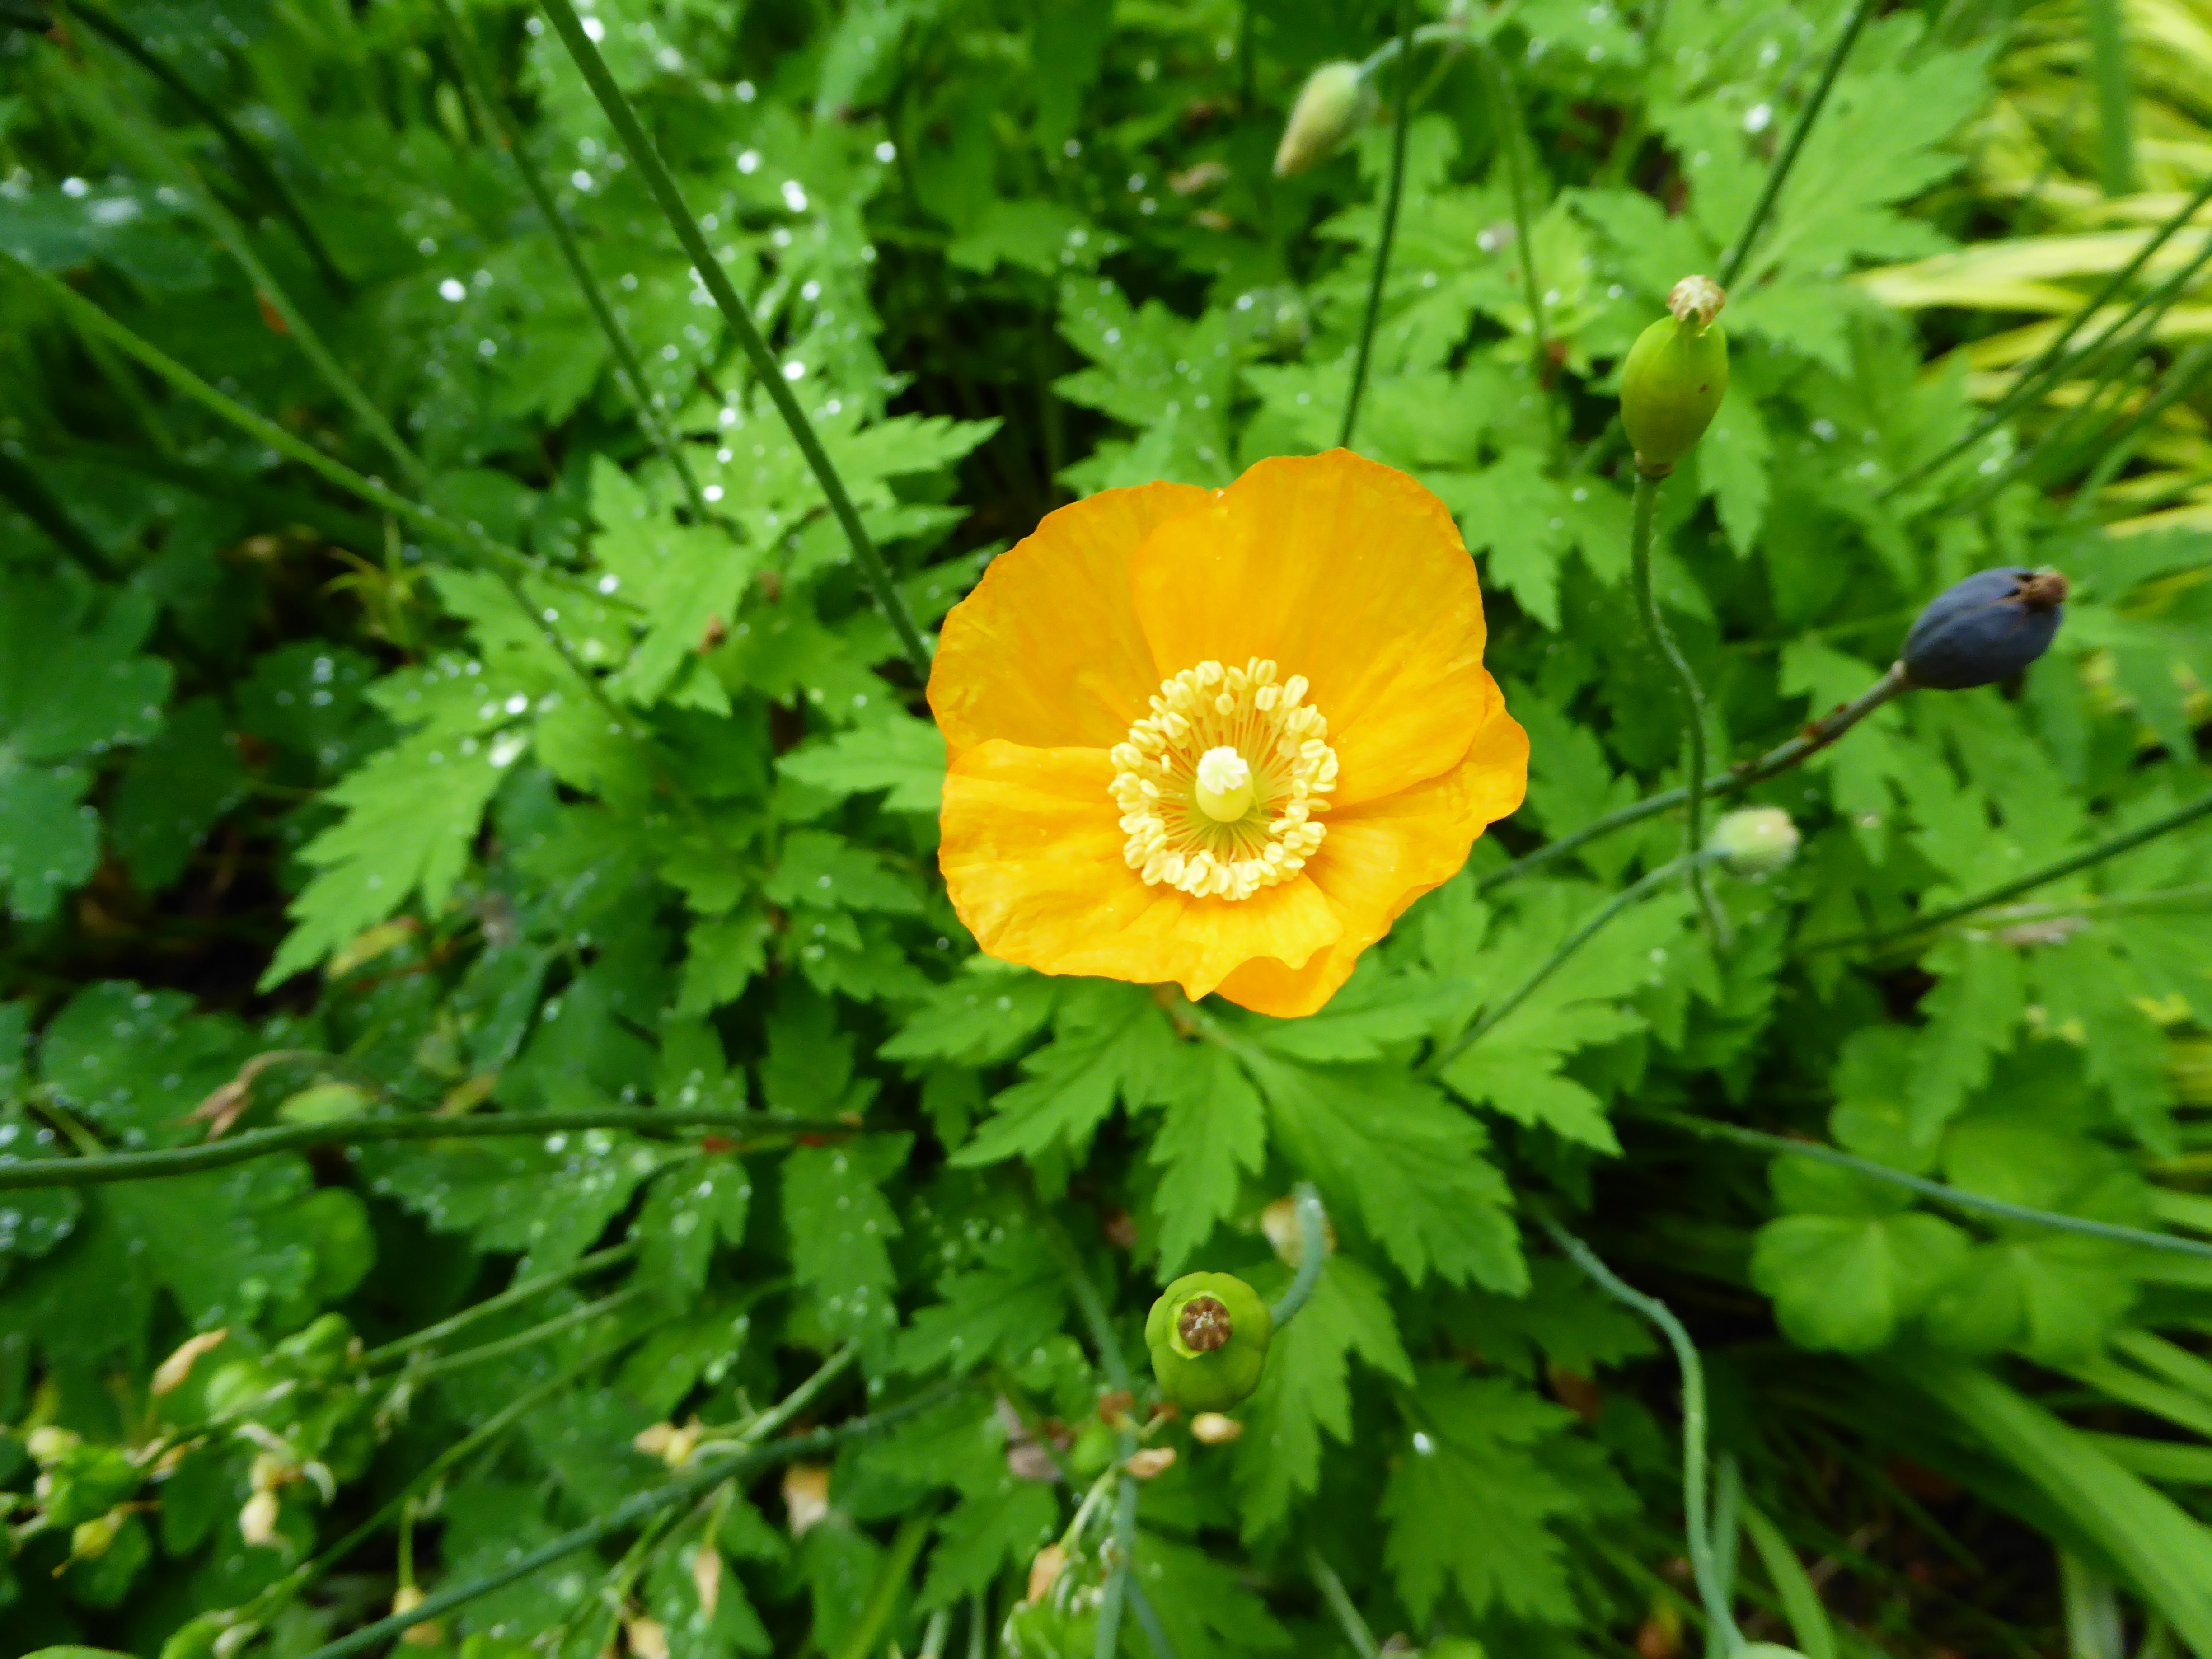
plant, meadow, leaf, flower, bloom, spring, green, produce, yellow, flora, wildflower, poppy, flowering plant, annual plant, land plant, poppy family